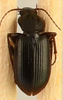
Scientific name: Calathus advena
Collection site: Rocky Mountains NEON (RMNP), plot RMNP_007